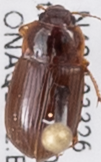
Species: Amara quenseli
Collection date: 2018-07-17
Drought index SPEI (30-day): -0.03
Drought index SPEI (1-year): -0.8
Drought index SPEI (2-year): -0.9